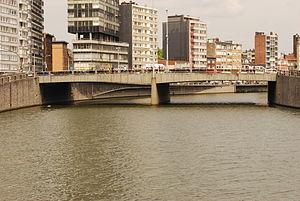
Le pont de Longdoz sur la Dérivation de la Meuse à Liège.
La ville de Liège comporte de nombreux ponts, essentiellement au-dessus de la Meuse et de la Dérivation. Ci-dessous les ponts présents sur le territoire de la commune de Liège de l'amont vers l'aval.
Le pont du Longdoz est un pont liégeois enjambant la Dérivation et reliant le quartier du Longdoz à Outremeuse.